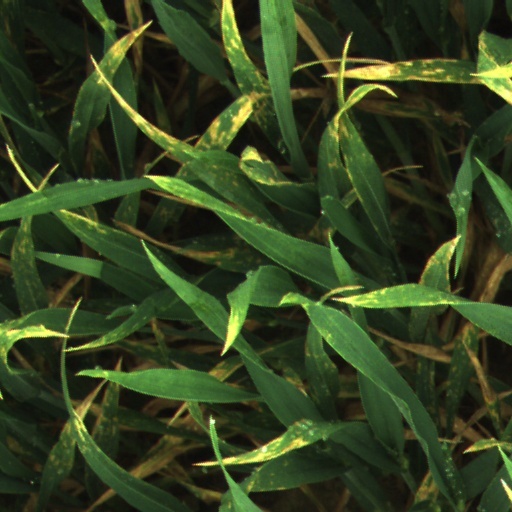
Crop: wheat